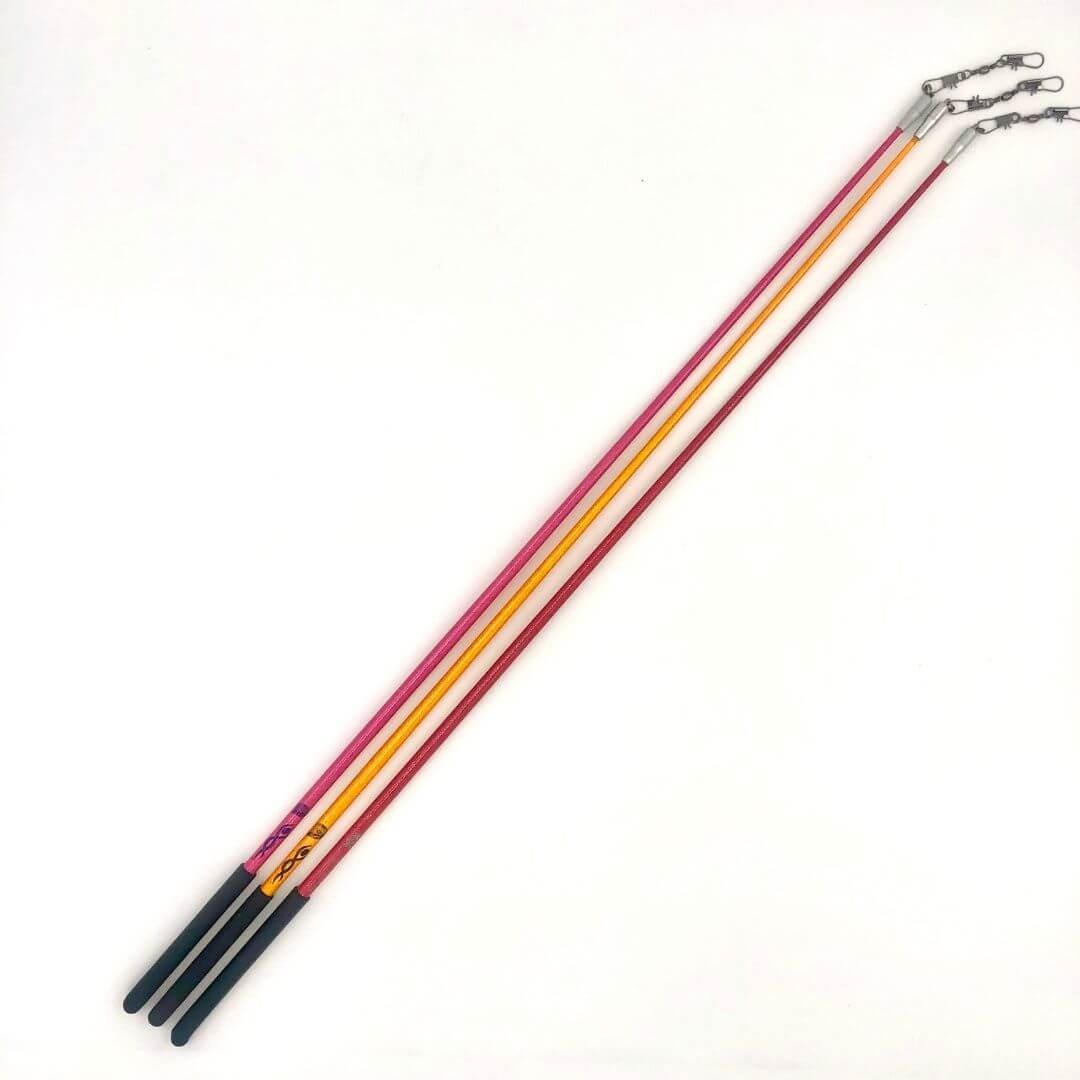
RG Glitter ribbon stick FIG APPROVED
VENTURELLI single-colour glitter ribbon fiber glass stick with silicon rubber handle. Brand and F.I.G. approval laser printed, comes in a clear case. Made and designed in Italy, FIG APPROVED. Available in various color combinations - contact us if you can't find your favourite one We strongly recommend using specially designed covers to protect your RG Ribbons Sticks from unnecessary stains and scratches. Scroll down and save 10% on our Ribbon Stick & Cover bundles offers.
Brand: Venturelli
Category: Sporting Goods > Athletics > Gymnastics > Gymnastics Training Aids